Italian cuisine

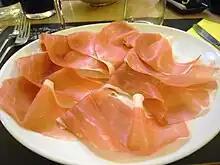

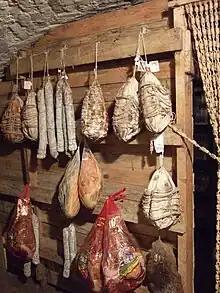
Aging

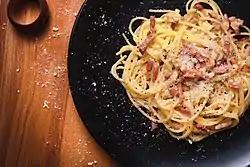
Carbonara

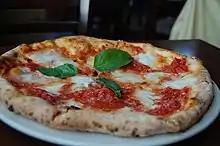
Pizza Margherita

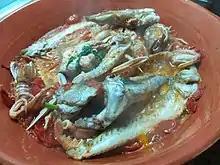
, from Vasto, Abruzzo

Traditional central Italian cuisine uses ingredients such as tomatoes, all types of meat, fish, and pecorino. In Tuscany, pasta (especially pappardelle) is traditionally served with meat sauce (including game meat). In southern Italy, tomatoes (fresh or cooked into tomato sauce), peppers, olives and olive oil, garlic, artichokes, oranges, ricotta cheese, aubergines, courgette, certain types of fish (anchovies, sardines, and tuna), and capers are important components to the local cuisine.